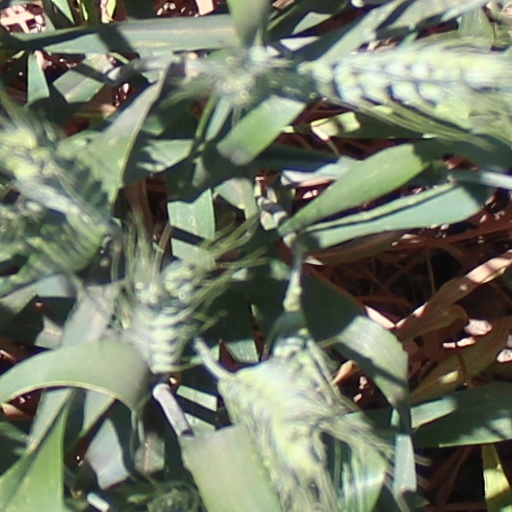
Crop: wheat